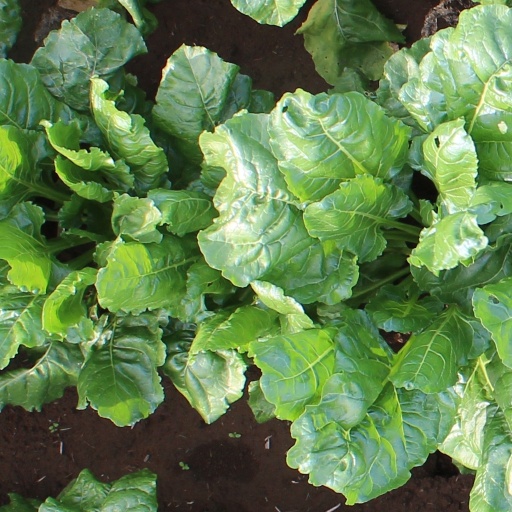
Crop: sugar beet